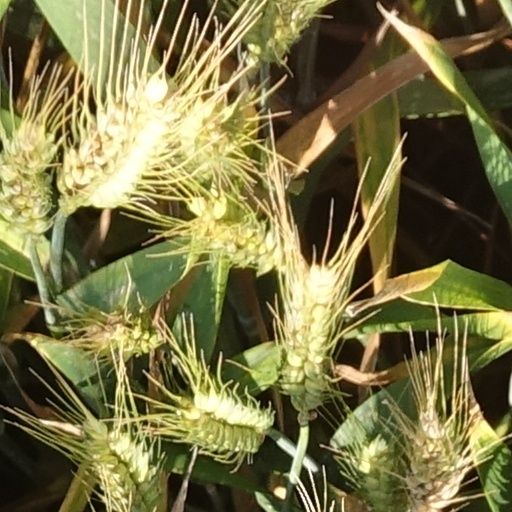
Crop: wheat